SN 1054

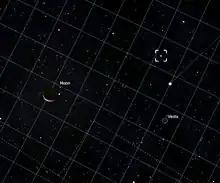
The sky on the morning of 5 July, showing the supernova (in square) and the moon. The orientation does not correspond to the petroglyph but the orientation of the crescent moon relative to the star does, along with the order of size of the angular distance between the two stars.

In a work entitled ("On the Death of [Pope] Leo") by one subdeacon Libuinus, there is a report of an unusual celestial phenomenon. A certain Albertus, leading a group of pilgrims in the region of Todi, Umbria, reportedly confirmed having seen, on the day that Pope Leo IX died, a phenomenon described as